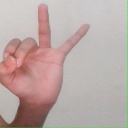
अक्षर: ण